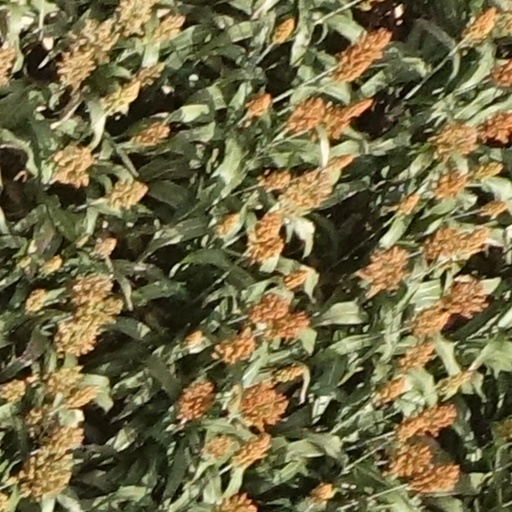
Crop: sorghum